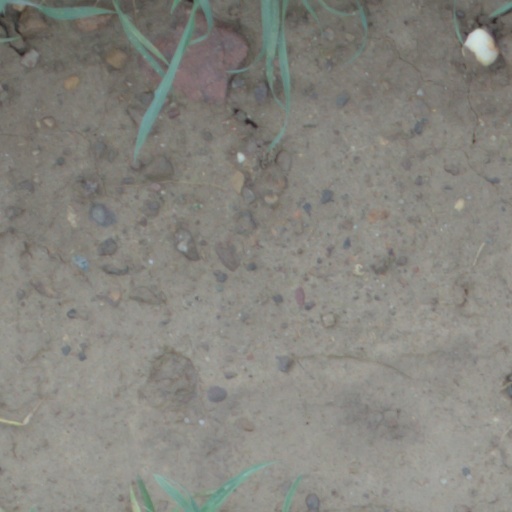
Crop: wheat